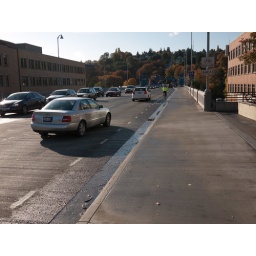
cyclist continues southbound on Fremont bridge in on-road bicycle path. In about 30ft the bicycle path merges onto the sidewalk